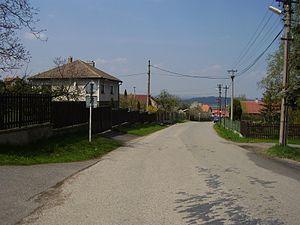
Lhotka est une commune du district de Beroun, dans la région de Bohême-Centrale, en République tchèque. Sa population s'élevait à 346 habitants en 2020.